Richard John Uniacke Jr.

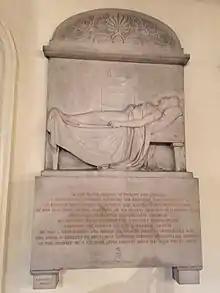
Richard John Uniacke Monument by John Gibson, Via Fontanella Studio, Roma, c. 1830, St. Paul's Church (Halifax); monument commissioned by older brother judge Norman Fitzgerald Uniacke

His brother James Boyle later served as premier of Nova Scotia and his brother Norman Fitzgerald served in the legislative assembly for Lower Canada.